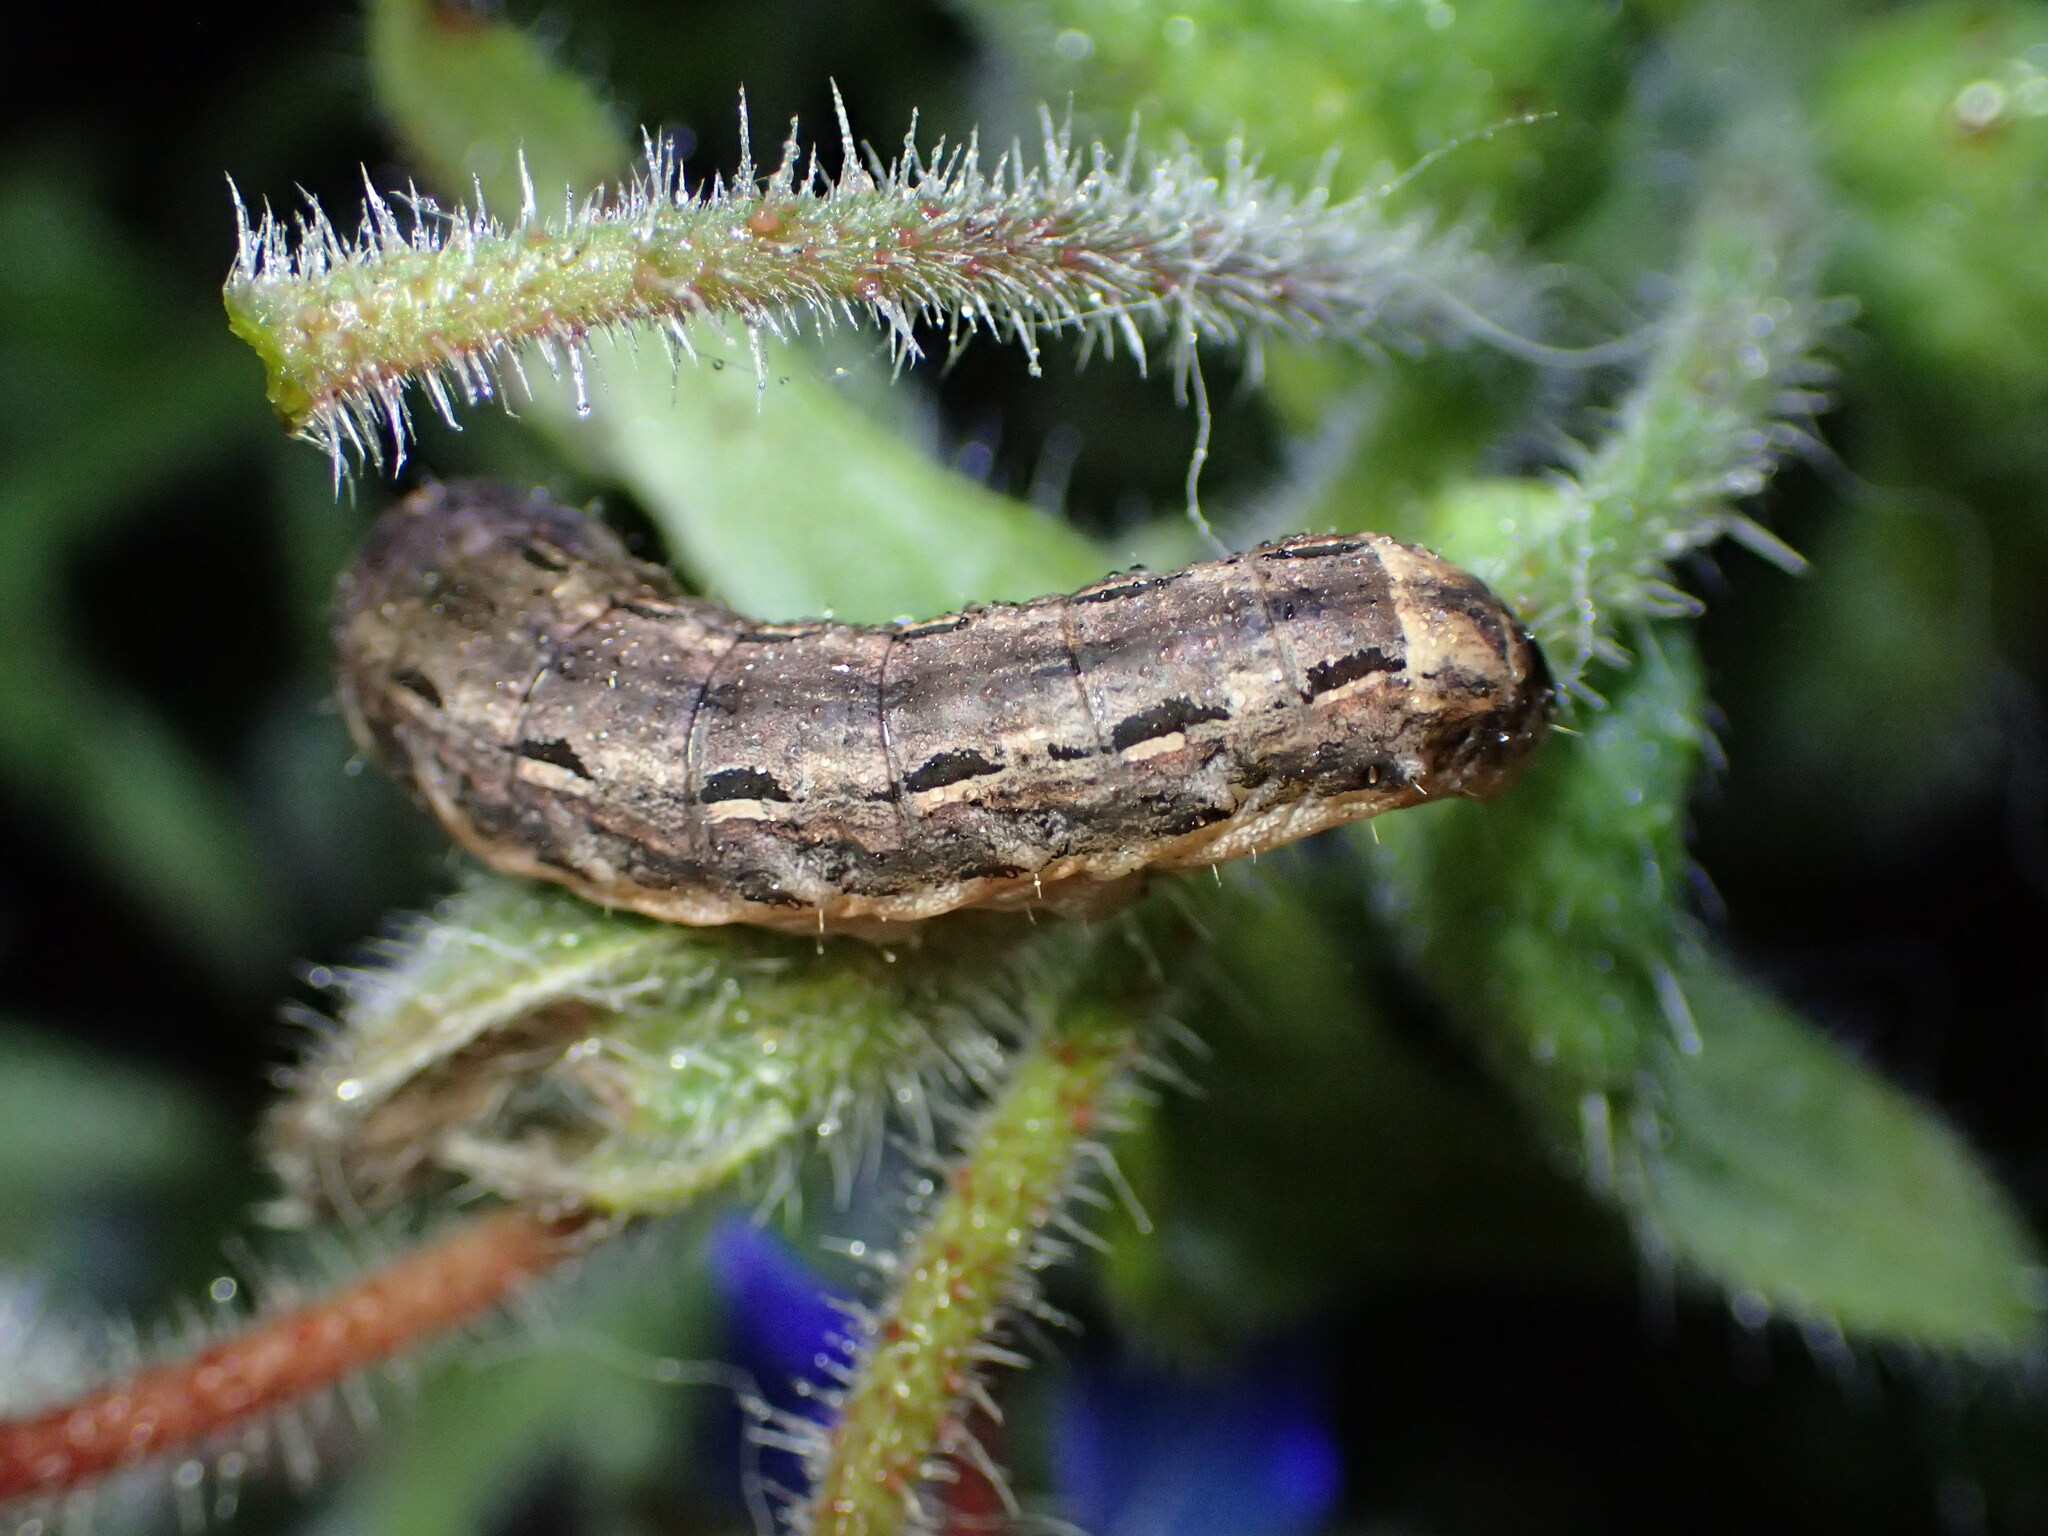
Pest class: cutworms